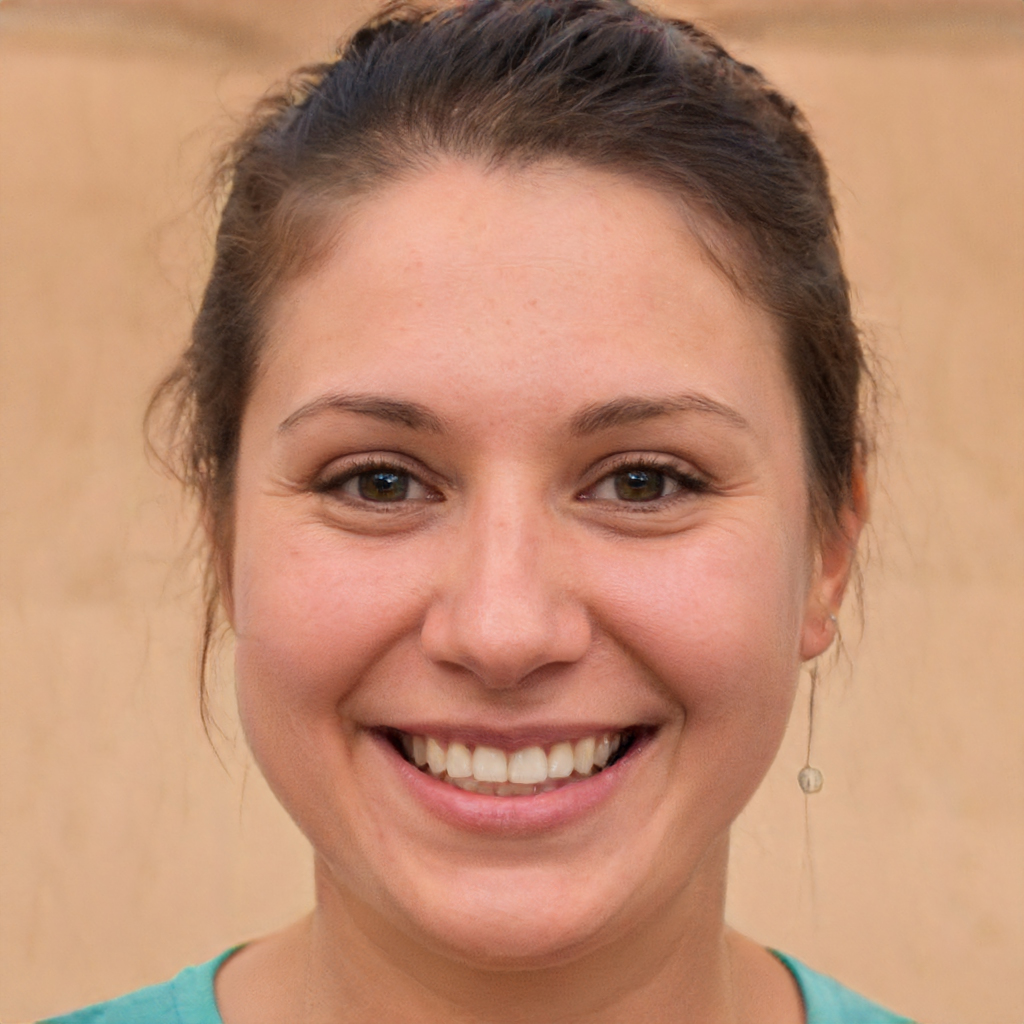
Portrait style: Real Portrait